26th European Film Awards

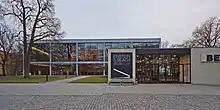
Haus der Berliner Festspiele

The 26th European Film Awards were presented on 7 December 2013 in Berlin, Germany. The winners were selected by over 2,500 members of the European Film Academy. On 28 October 2013, a special seven-member jury convened in Berlin and, based on the EFA Selection list, decided on the winners in the categories cinematography, editing, production design, costume design, composer and sound design. On 4 November 2013, nominations for documentary were announced. The special documentary jury consist five members: Antonio Saura Despina Mouzaki, Claas Danielsen, Ally Derks and Jacques Laurent.